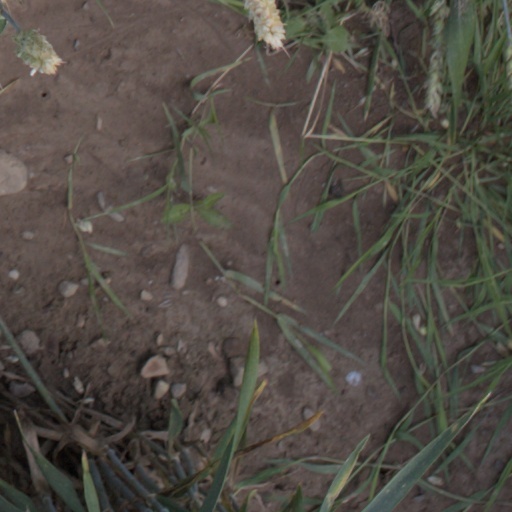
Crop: wheat